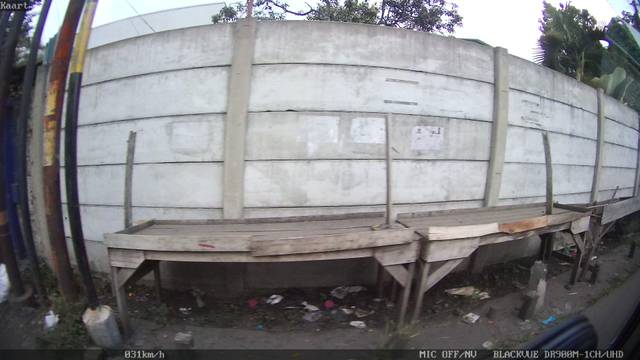
Region: Indonesia
Coordinates: -6.975, 107.611